Fortress of Cacela

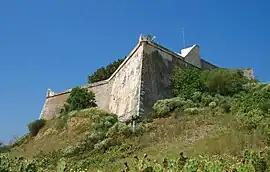
Fortaleza de Cacela

The Fortress of Cacela ( also known as Fort Cavaleiros de Santiago ( is a fortress in the civil parish of Vila Nova de Cacela, municipality of Vila Real de Santo António, in the southeastern Portuguese district of Faro (Algarve).